Fukui Prefectural Varve Museum

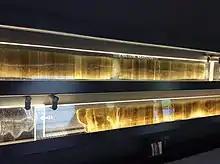
A thin section of varve on display in Fukui Prefectural Varve Museum. Showing evidence of eruption of Kikai Caldera.

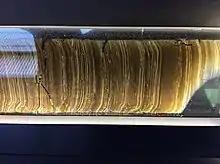
A thin section of varve on display in Fukui Prefectural Varve Museum. A higher magnification.

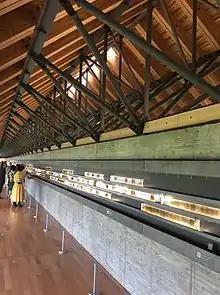
Interior view of Fukui Prefectural Varve Museum. Thin section of varve on display.

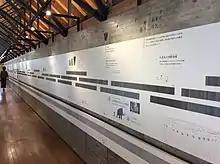
Interior view of Fukui Prefectural Varve Museum. Varve and various historical/archaeological evidence are discussed together.

Lake Suigetsu, one of Five Lakes of Mikata, is located in Wakasa Town, Mikatakaminaka District, Fukui Prefecture. It is a brackish water lake, with an area of 4.06 km², a perimeter of 9.85 km, and a maximum depth of 38.0 m, making it the largest among the five. It lacks directly inflowing river which can disturb the precipitate on the lake bottom. Because of this, the sediments annually form varve and then remain undisturbed. In addition, the lack of oxygen in the water at the lake bottom make it inhabitable to lifeforms, which also helps to keep the varve undisturbed. Also, because of a fault running nearby, the lake gradually lowers its altitude and is never filled up with sediments. With these serendipitous conditions combined, the varve found in the Lake Suigetsu is now known as “Miraculous Sediments”.